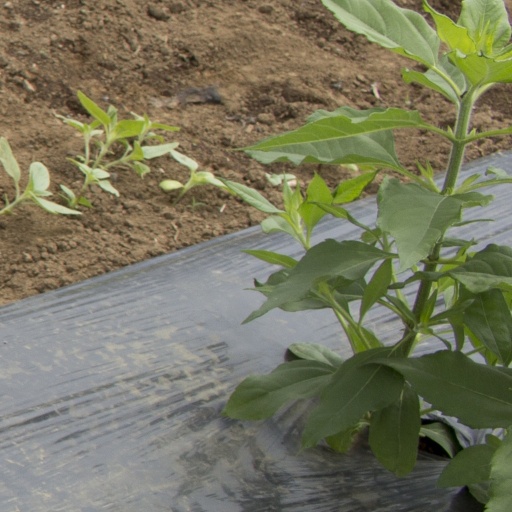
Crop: Jerusalem artichoke